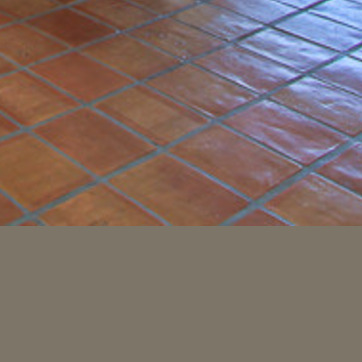
Material: tile